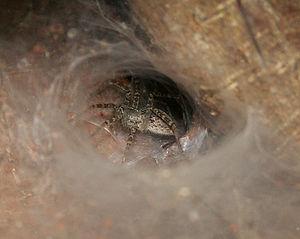
Hippasa est un genre d'araignées aranéomorphes de la famille des Lycosidae.